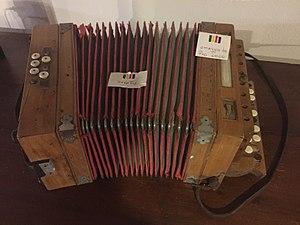
Image d'Aggius, 2015.
Le musée ethnographique Oliva Carta Cannas, en italien : museo etnografico Oliva Carta Cannas, est un musée de la vie rurale et d'histoire locale situé à Aggius en Gallura en Sardaigne.